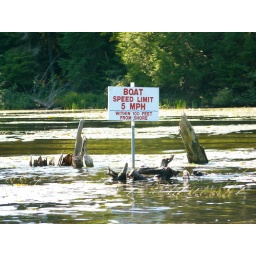
The sign posted just before Nancy got drenched by a speeding boat